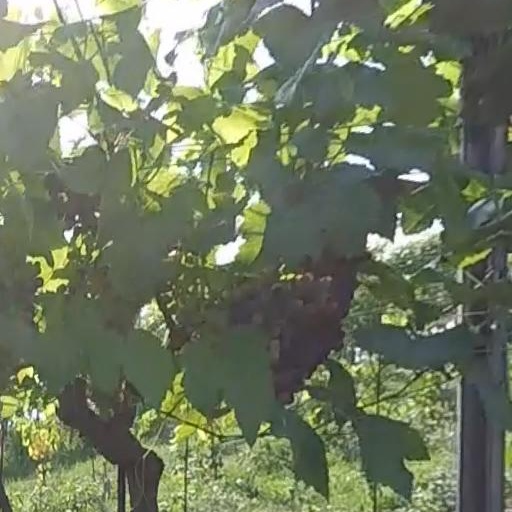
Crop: grape